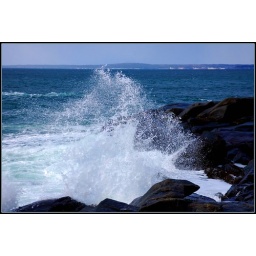
The Splash against the black rocks on the shore of Peggy's Cove